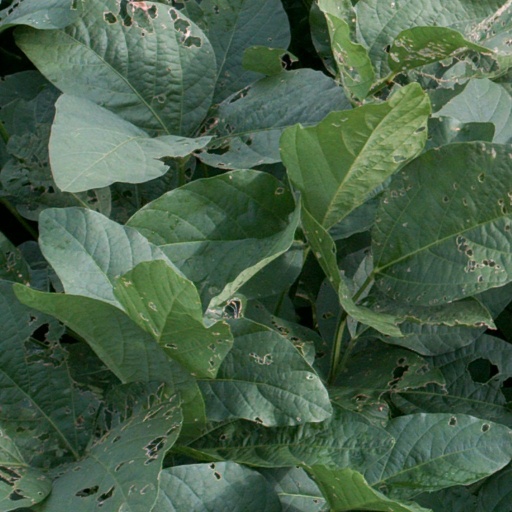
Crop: soybean